Christian Social Party (Austria)

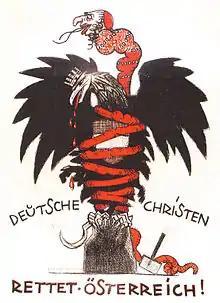
Anti-Semitic CS poster of 1920, depicting a Judeo-Bolshevik serpent choking the Austrian eagle; Text: "German Christians – Save Austria!"

The party emerged in the run-up to the 1891 Imperial Council ("Reichsrat") elections under the populist Vienna politician Karl Lueger (1844–1910). Referring to ideas developed by the Christian Social movement under Karl von Vogelsang (1818–1890) and the Christian Social Club of Workers, it was oriented towards the petit bourgeoisie and clerical-Catholic; there were many priests in the party, including the later Austrian chancellor Ignaz Seipel, which attracted many votes from the tradition-bound rural population. As a social conservative counterweight to the "godless" Social Democrats, the party gained mass support through Lueger's anti-liberal and antisemite slogans. Its support of the Austro-Hungarian cohesion and the ruling House of Habsburg also gave it considerable popularity among the noble class, making it an early example of a big tent party.